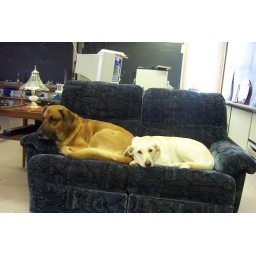
November 2003. Buddy and pregnant Princess sleeping in the glass shop